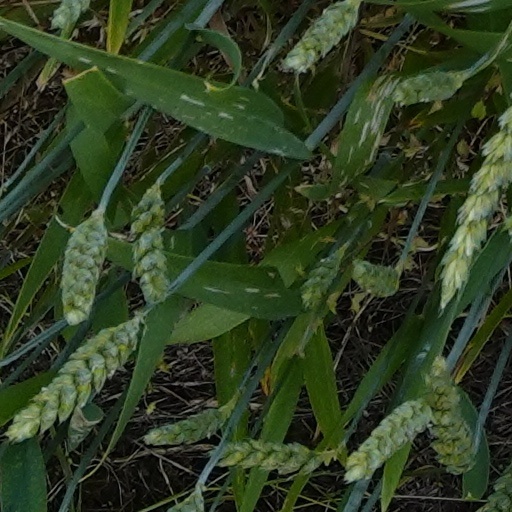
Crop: wheat